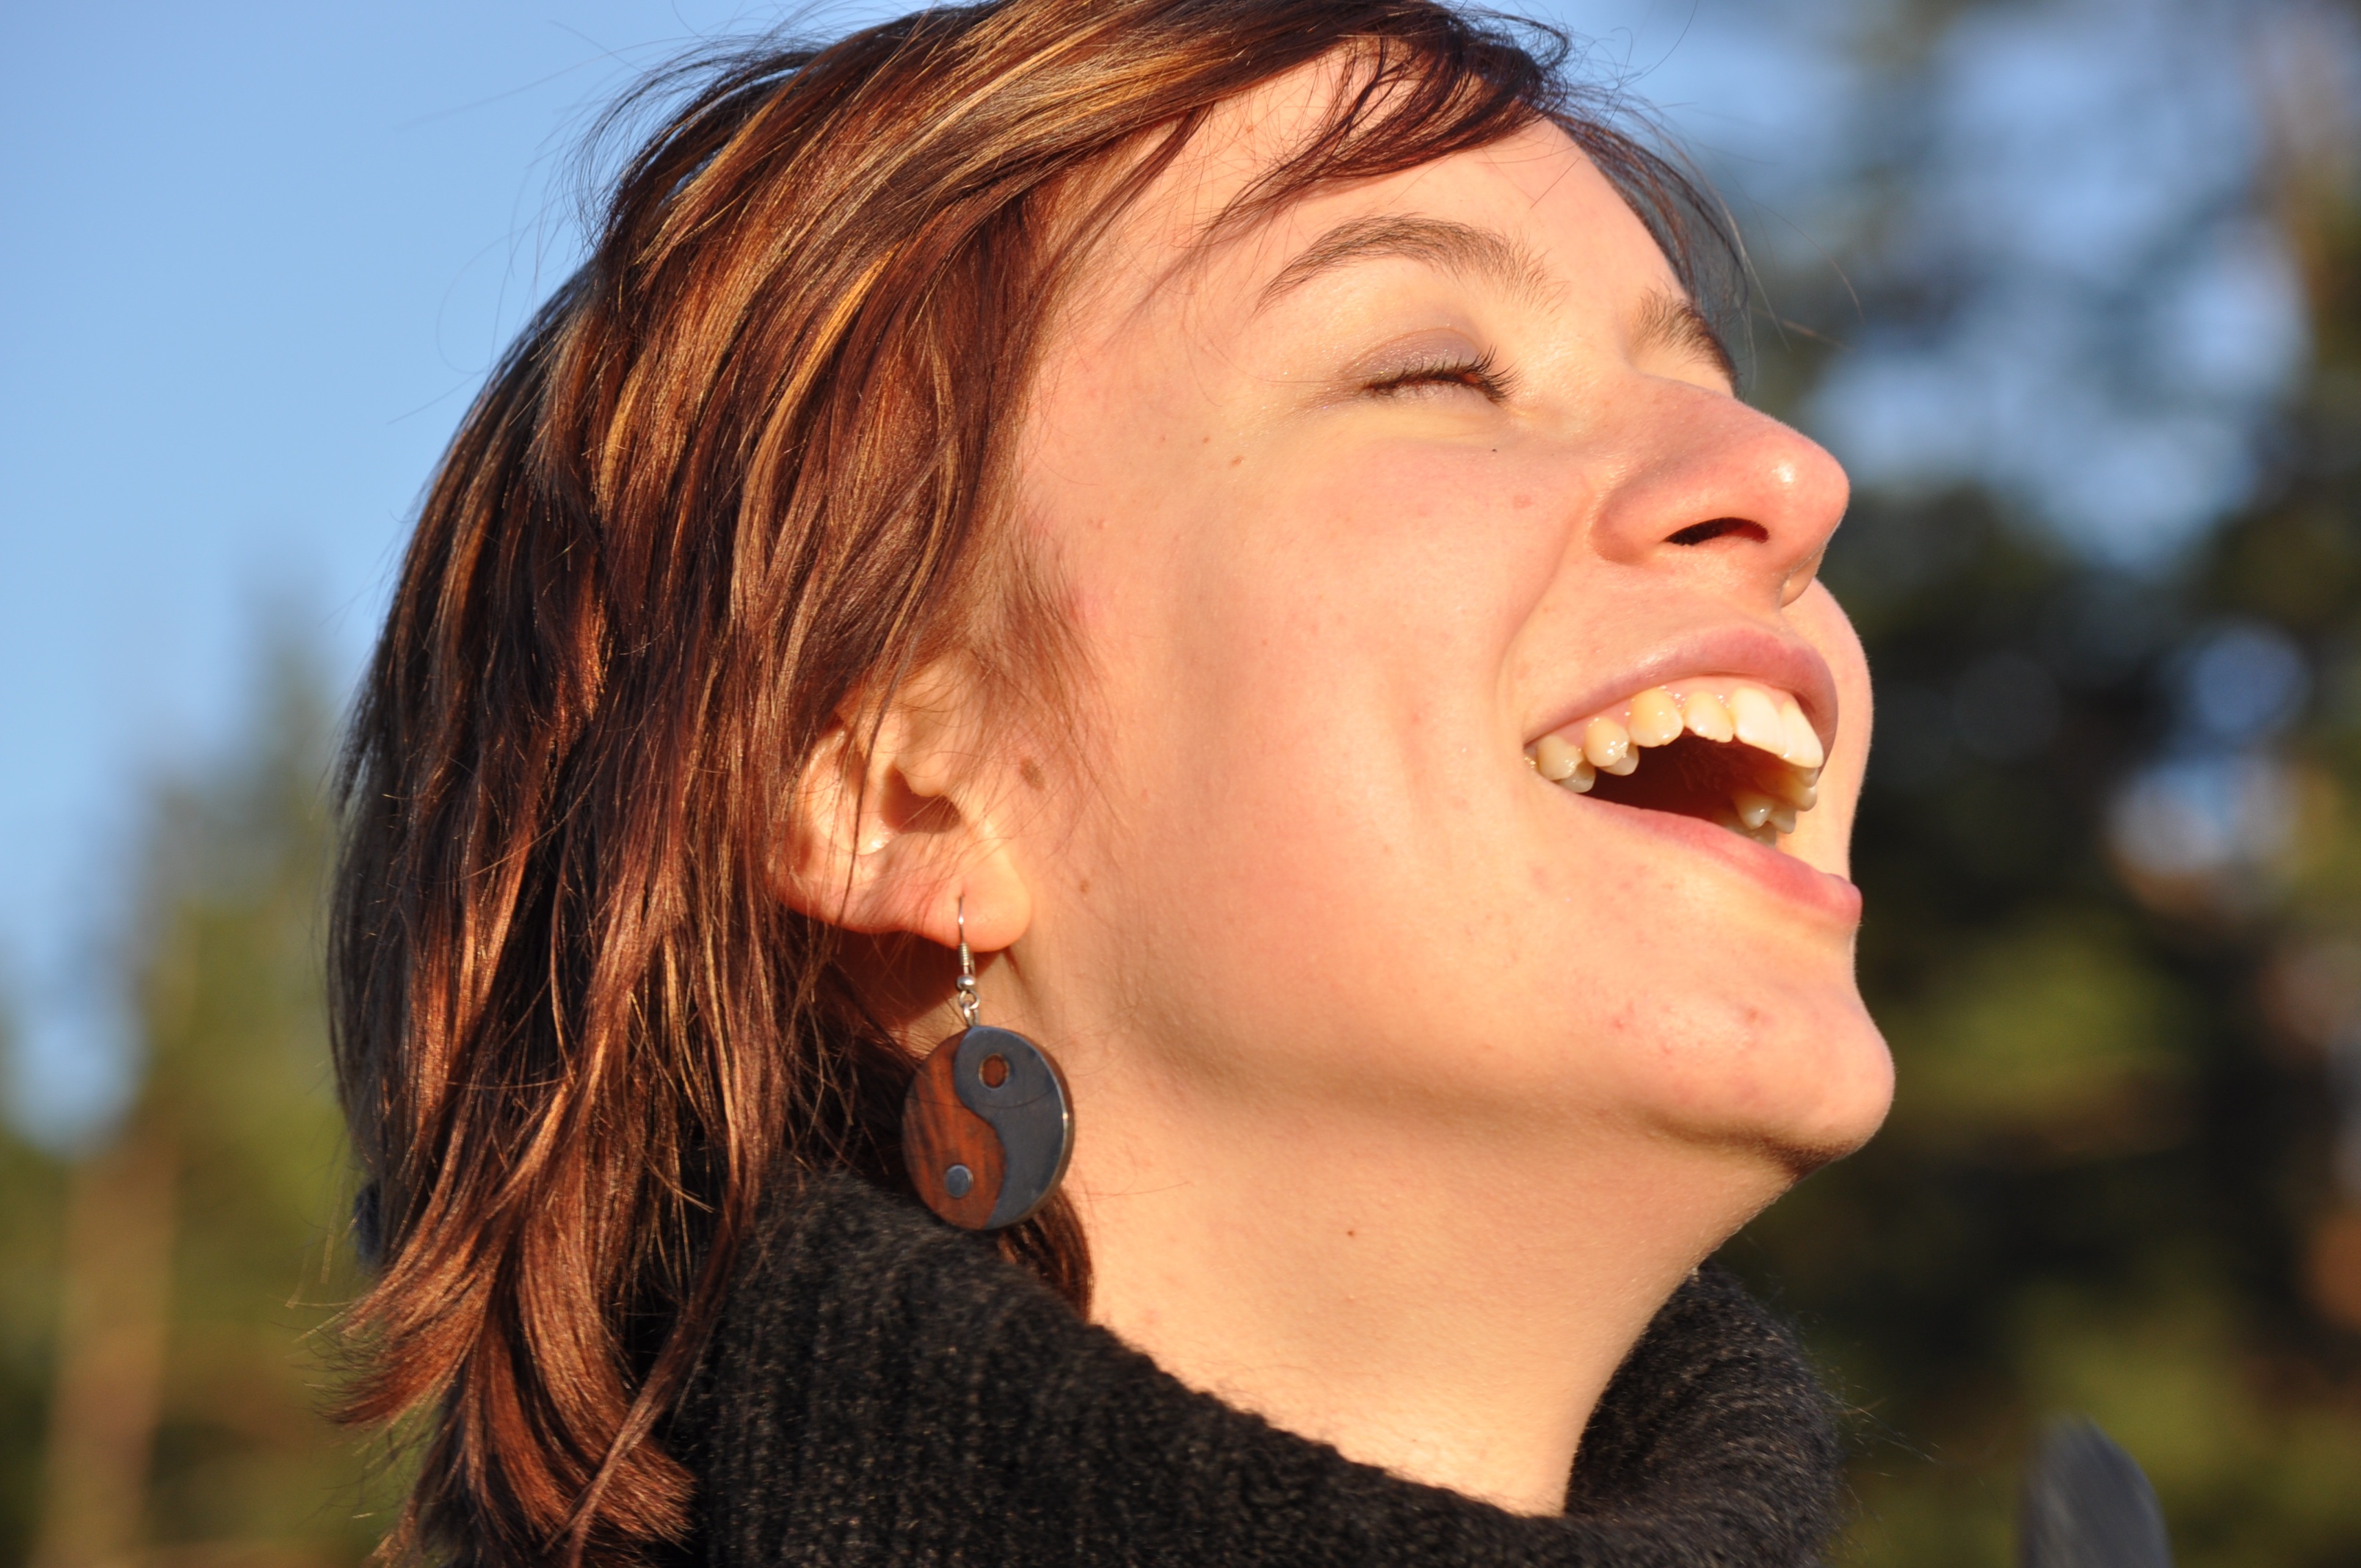
nature, outdoor, person, girl, woman, hair, sunset, sunlight, vacation, female, carefree, portrait, young, freedom, lady, facial expression, hairstyle, smile, mouth, close up, human body, cheerful, face, nose, fun, happy, happiness, eye, head, singing, beauty, joy, organ, laughter, emotion, positive, portrait photography, facial hair